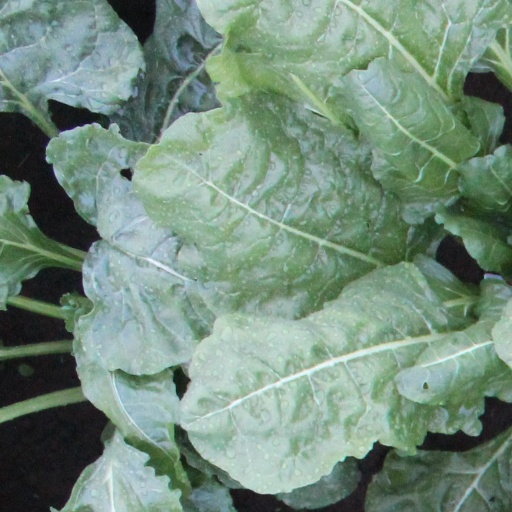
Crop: sugar beet